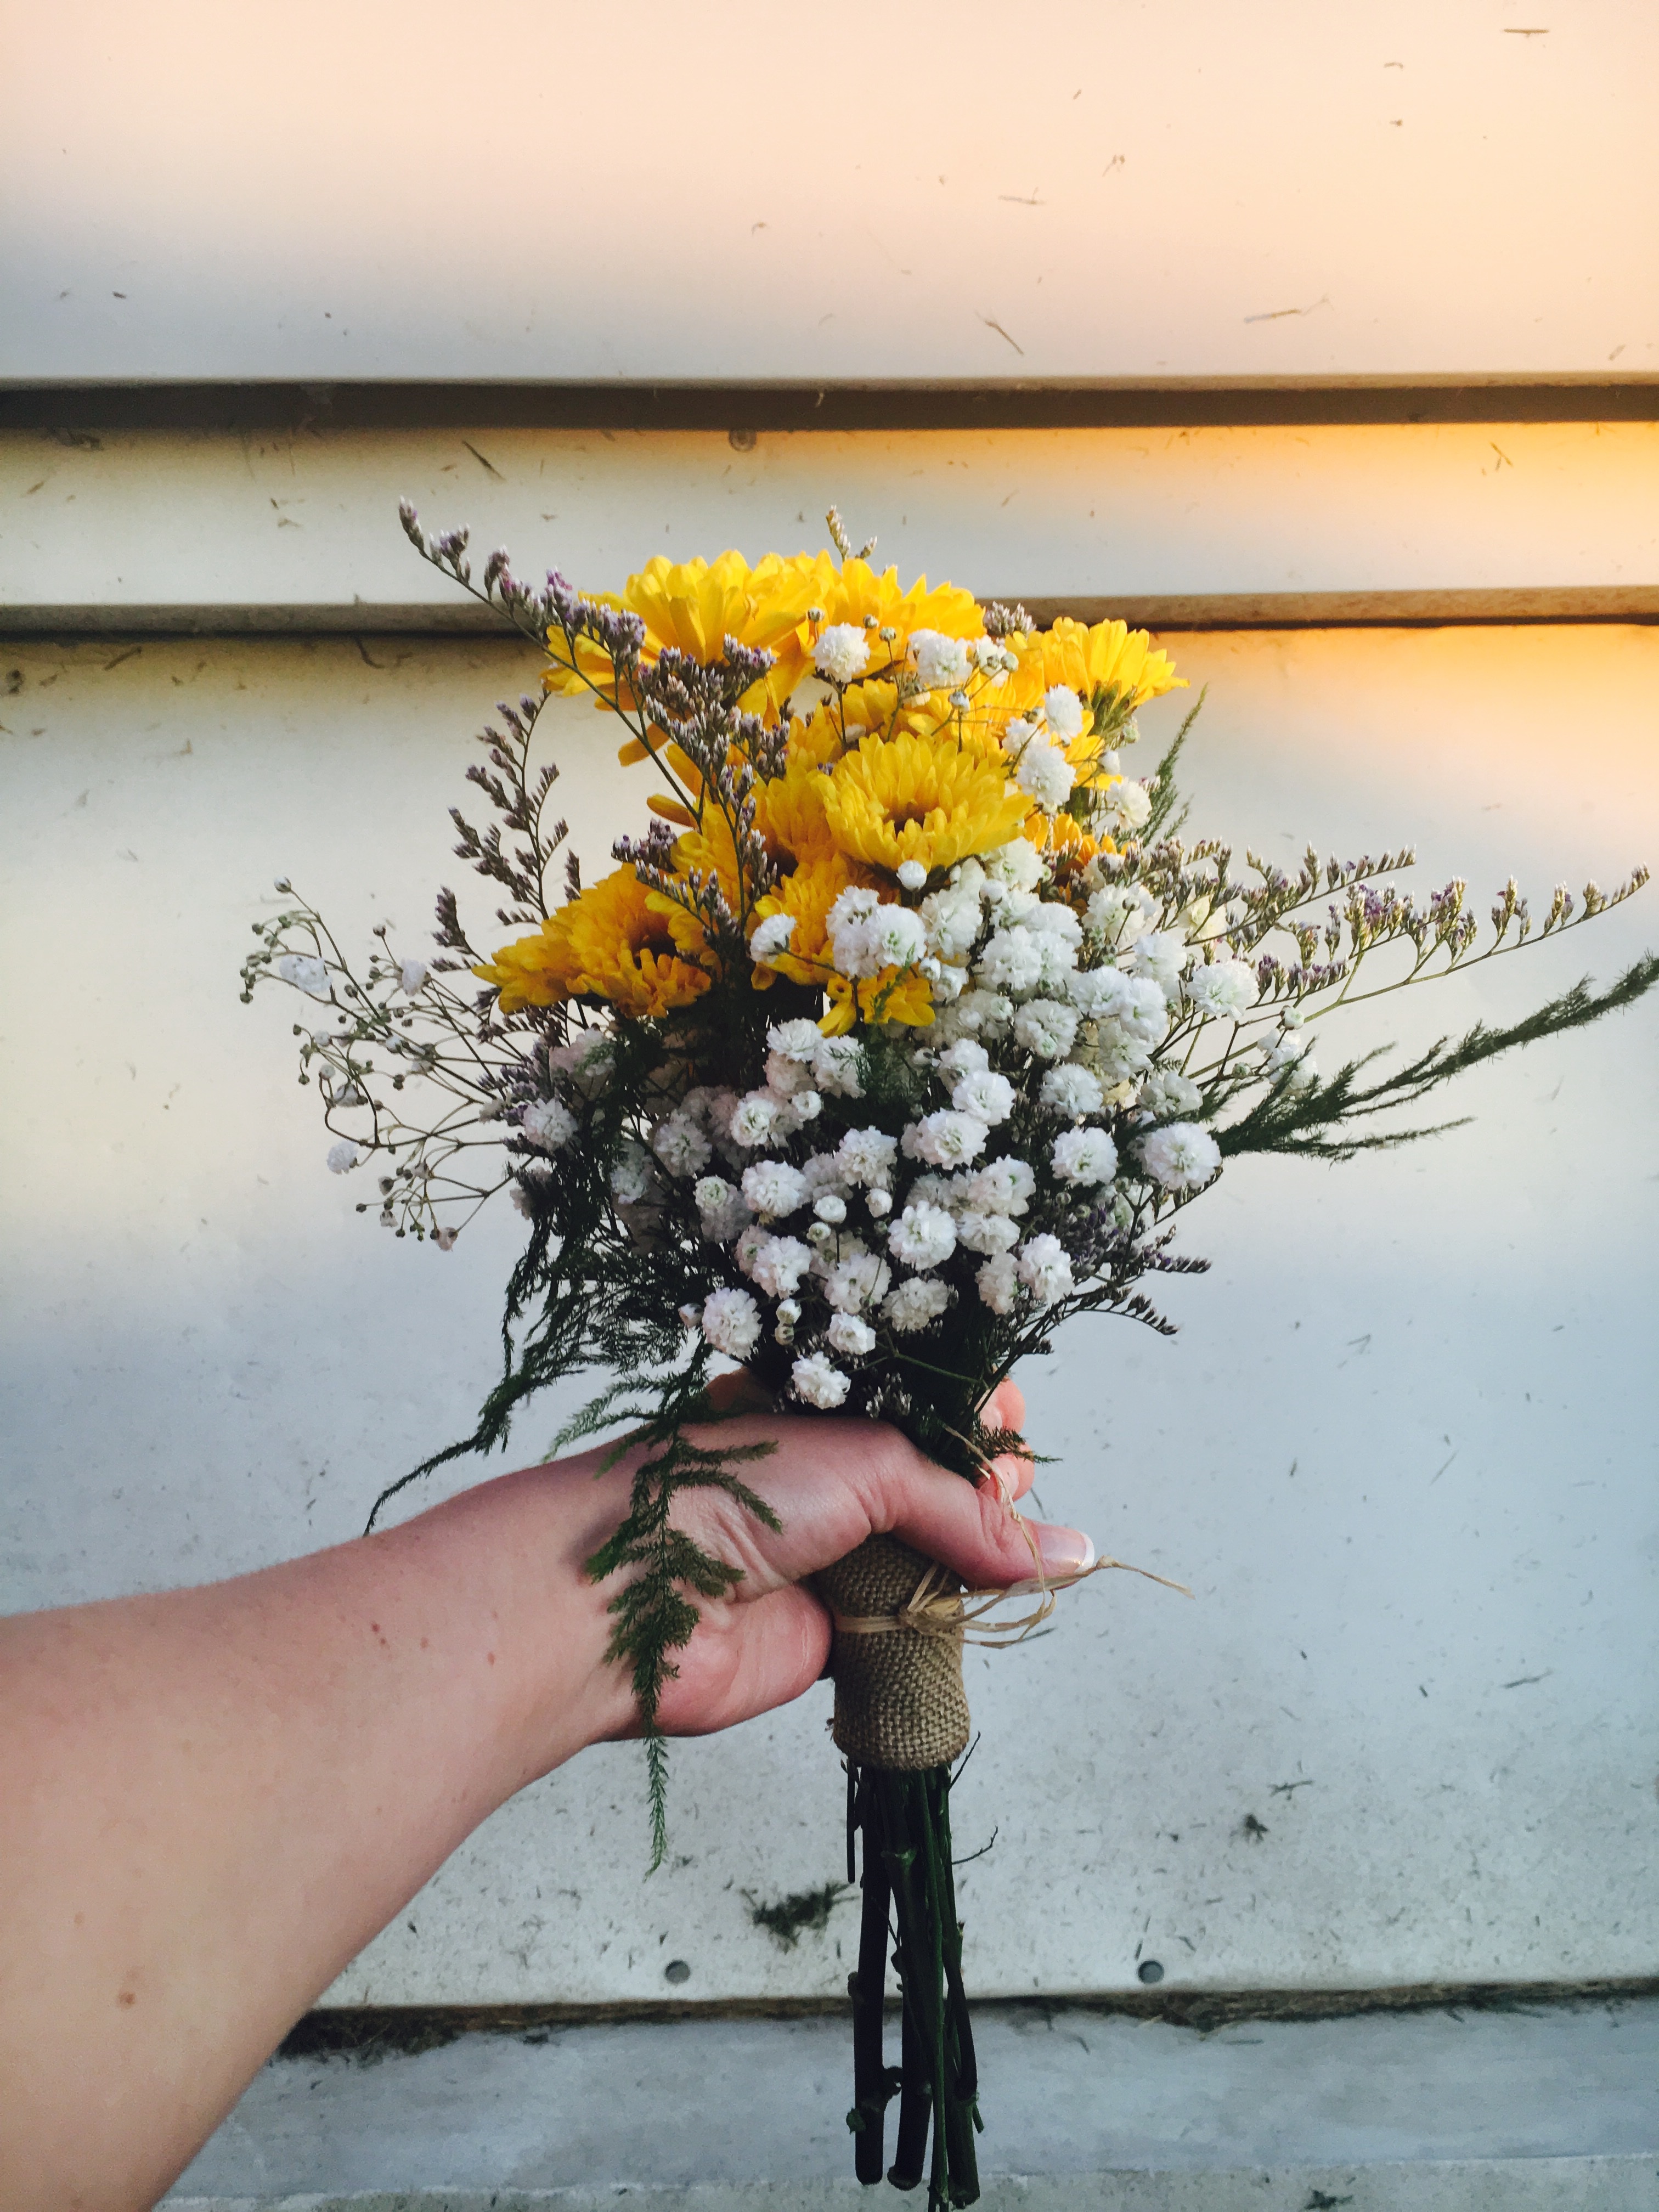
branch, blossom, plant, leaf, flower, spring, botany, yellow, flora, season, painting, art, floristry, flower bouquet, floral design, flower arranging